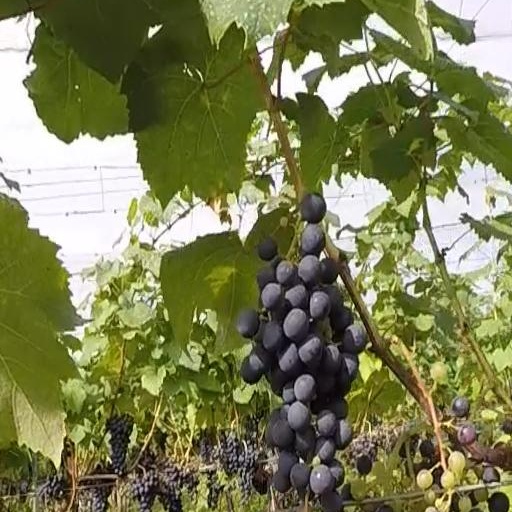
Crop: grape